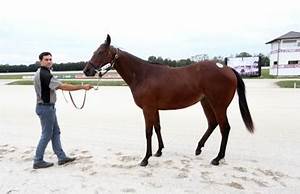
Label: cavallo